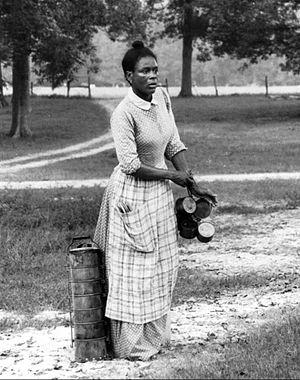
Cicely Tyson est une actrice américaine née le 19 décembre 1924 à New York.
The Autobiography of Miss Jane Pittman est un téléfilm américain réalisé par John Korty, diffusé en 1974.